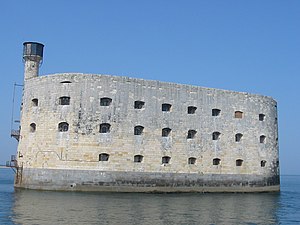
Fangerne på Fortet
Fort Boyard.
Fangerne på Fortet var en fransk gameshow-serie, hvis danske version blev vist første gang på TV3 i 1993. Den første danske vært var Thomas Mygind, og derudover har blandt andre Ove Sprogøe medvirket som Vismanden i Tårnet. Desuden medvirkede dværgene Jacques og Jules, på dansk kaldet Passepartout og Passepåtid. Serien var henlagt til det franske fort Fort Boyard, der er bygget af Napoleon.